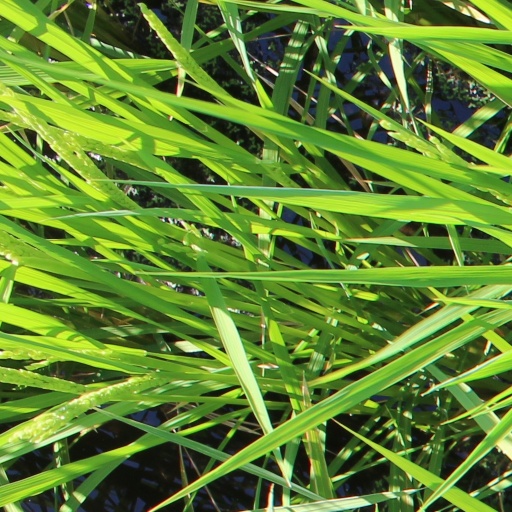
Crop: rice